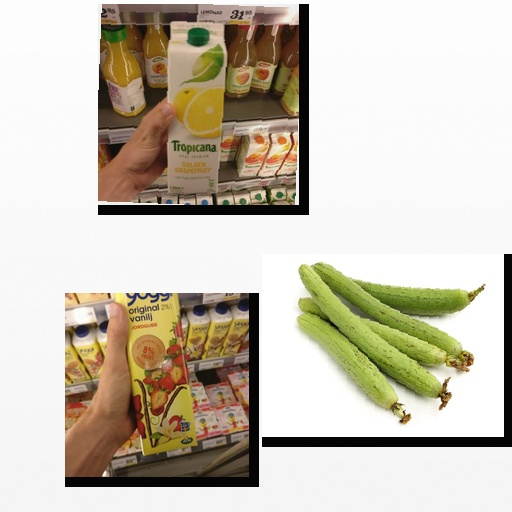
Food items: golden_grapefruit_juice, strawberry_yoghurt, ridge_gourd